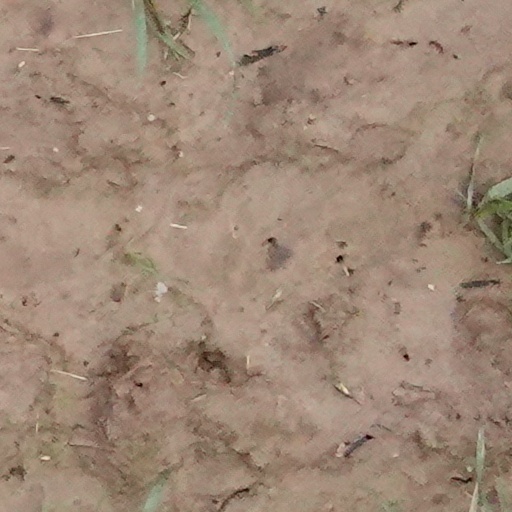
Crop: wheat